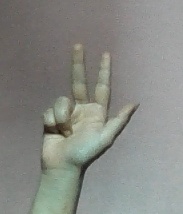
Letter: al